Esse, Charente

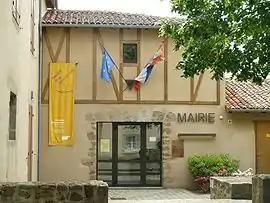
Town hall and museum

Esse is a commune in the Charente department in southwestern France.